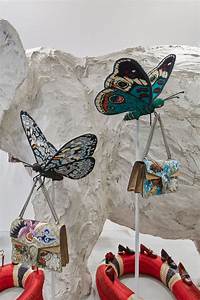
Label: butterfly